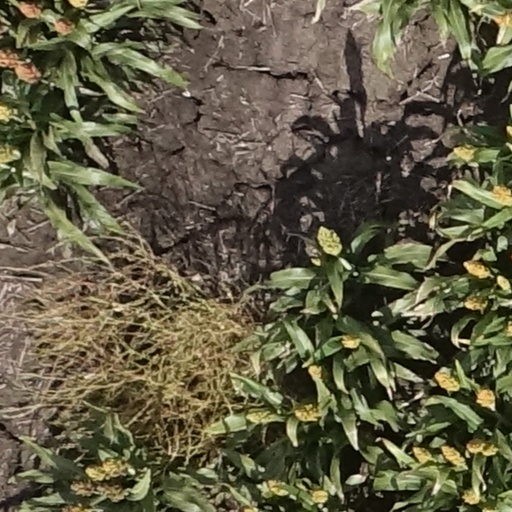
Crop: sorghum